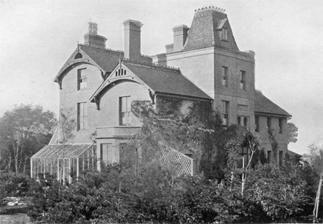
Building: The Dell, Thurrock
Country: United Kingdom
Year built: 1872
Concrete house in Grays, England The Dell The Dell as it was in Wallace's time (from My Life , 1905) General information Type House Address 25 College Avenue, Grays Coordinates 51°29′N 0°20′E / 51.483°N 0.333°E / 51.483; 0.333 Completed 1872 ; 153 years ago ( 1872 ) Owner The Navbridge Group Technical details Structural system Concrete Design and construction Architect(s) Thomas Robjohns Wonnacott The Dell is a house in Grays , Thurrock , Essex, built in concrete —one of the earliest houses in Britain to be built in this material. It was built on the instructions of Alfred Russel Wallace , who lived in Grays from 1872 until 1876. Construction Architectural drawing of The Dell by Thomas Robjohns Wonnacott, RIBA, for Alfred Russel Wallace, 1870. Architectural drawing of The Dell by Thomas Robjohns Wonnacott, RIBA, for Alfred Russel Wallace, 1870. Wallace was living in Barking in 1871, but did not like the area. He leased 4 acres (16,000 m 2 ) of land in Grays that included an old chalk pit. He decided to build a house on this land to his own specification. There was a nearby cement works and a supply of gravel on the site, so he chose to build the house in concrete. He employed Thomas Robjohns Wonnacott of Farnham as his architect because he had experience in this new material. The grounds were laid out by Wallace himself. They included a serpentine drive from the road now known as Dell Road, (College Avenue did not exist when the house was built). He described the grounds as "a bit of a wilderness that can be made into a splendid imitation of a Welsh valley" . Wallace earned the money to pay for the Dell from the natural history collections he made while in south-east Asia . The house There is a plan of the ground floor of the Dell in the Natural History Museum . This was drawn and annotated by Wallace himself. It may be a draft of the final plans, which were prepared by Wonnacott. The Natural History Museum also has a front view of the house in black ink on waxed linen, coloured with blue and brown inks. This too was possibly drawn by Wallace, although it is unsigned. It shows a grand entrance porch to a house with three levels and a fourth-level attic room. There are three chimneys on the main house and a one-storey wing extending to the right. The house overlooked the Thames and on the ground floor there was a large dining room, a library or drawing room, a breakfast room, a veranda, and a kitchen. It was connected to the local gas supply and collected rainwater, although this supplied only the sink and lavatory. Life at the Dell Wallace expected to settle in Grays and live in his new home for the rest of his life. Over the next four years he wrote and published a number of articles and scientific papers, particularly the two volumes of The Geographical Distribution of Animals . In 1873 he started to keep a notebook, including gardening notes from the Dell entitled '1873 Calendar of flowering plants at the Dell'. These are now part of the Wallace collection at the Natural History Museum . While living at the Dell, Wallace continued to correspond with Darwin. He also took an interest in topics such as social reform and spiritualism , which latter, particularly, was to lead him into difficulties with the mainstream of the scientific establishment. Unfortunately, Wallace’s young son died and the family stayed in the Dell for only four and a half years. He lived in several places after Grays. The Dell after Wallace The Dell in 2018 after conversion to flats. Wallace left the Dell in 1876 and the house was sold. The sale particulars describe it as having views that "would well repay a visit". At that time the "unusually attractive" grounds included a fountain and a croquet lawn as well as winding walks and terrace. The house was bought by William Winch Hughes, founder of the Victoria Wine Company. The Dell survives as number 25 College Avenue and is now a Grade II listed building with the date of construction prominently displayed. It was used as a convent by the Sisters of La Sainte-Union des Sacrés-Coeurs order of nuns who had founded the nearby Grays Convent High School . Some rooms in the Dell were used by the school's sixth form. On Saturday 14 September 2002, a green Thurrock Heritage plaque on the building was unveiled by Wallace's grandson Richard to commemorate Wallace's role in developing the theory of natural selection. In April 2013, the house was offered for sale at £1.5m and in 2015 the price was lowered to £700,000. The property was bought by the Navbridge Group and was converted into three flats. Notes ^ a b " "The Dell" plaque" . The Alfred Russel Wallace Website. ^ "Thurrock Heritage Factfiles, 30" . Thurrock Museum. ^ "2002-"The Dell" plaque" . The Friends of Charles Darwin. ^ "Wallace Collection, item 87" . The Natural History Museum. ^ "Wallace Collection, item 86" . The Natural History Museum. ^ NHM, Wallace Collection, item 110 ^ Alfred Russel Wallace and James Marchant, Alfred Russel Wallace; Letters and Reminiscences (Harper, 1916) ^ Webb, John, The Dell , (Panorama 40, Thurrock Local History Society, 2002) ^ Christopher Harrold (Ed), Exploring Thurrock (Thurrock Local History Society, 2008) ^ comments by former pupils ^ Scientific American ^ Comment on Planning application for Treetops site. ^ "16/01107/LBC | Proposed conversion of building including demolition of existing extensions to provide 3no residential units (2x 2 bedroom and 1x 3 bedroom) | Convent Annexe 25 College Avenue Grays Essex RM17 5UN" . regs.thurrock.gov.uk . v t e Thurrock Traditional parishes in Thurrock Aveley Bulphan Chadwell St Mary Corringham East Tilbury Fobbing Grays Horndon-on-the-Hill Langdon Hills Little Thurrock Mucking Orsett South Ockendon Stanford-le-Hope Stifford West Thurrock West Tilbury Other places in Thurrock Baker Street Belhus Biggin Bill Meroy Creek Chafford Gorges Nature Park Chafford Hundred Globe Pit Hangman's Wood High House, Purfleet Linford Wood Lower Horse Mardyke (river) Orsett Heath Purfleet Rainham Marshes Nature Reserve Shell Haven Terrel's Heath Thurrock Thameside Nature Park Tilbury Town Historic buildings in Thurrock Baker Street Mill, Orsett Bata Factory Belmont Castle Coalhouse Fort The Dell High House, Purfleet Kings Head, West Tilbury Orsett Hall South Ockendon Windmill State Cinema Tilbury Fort